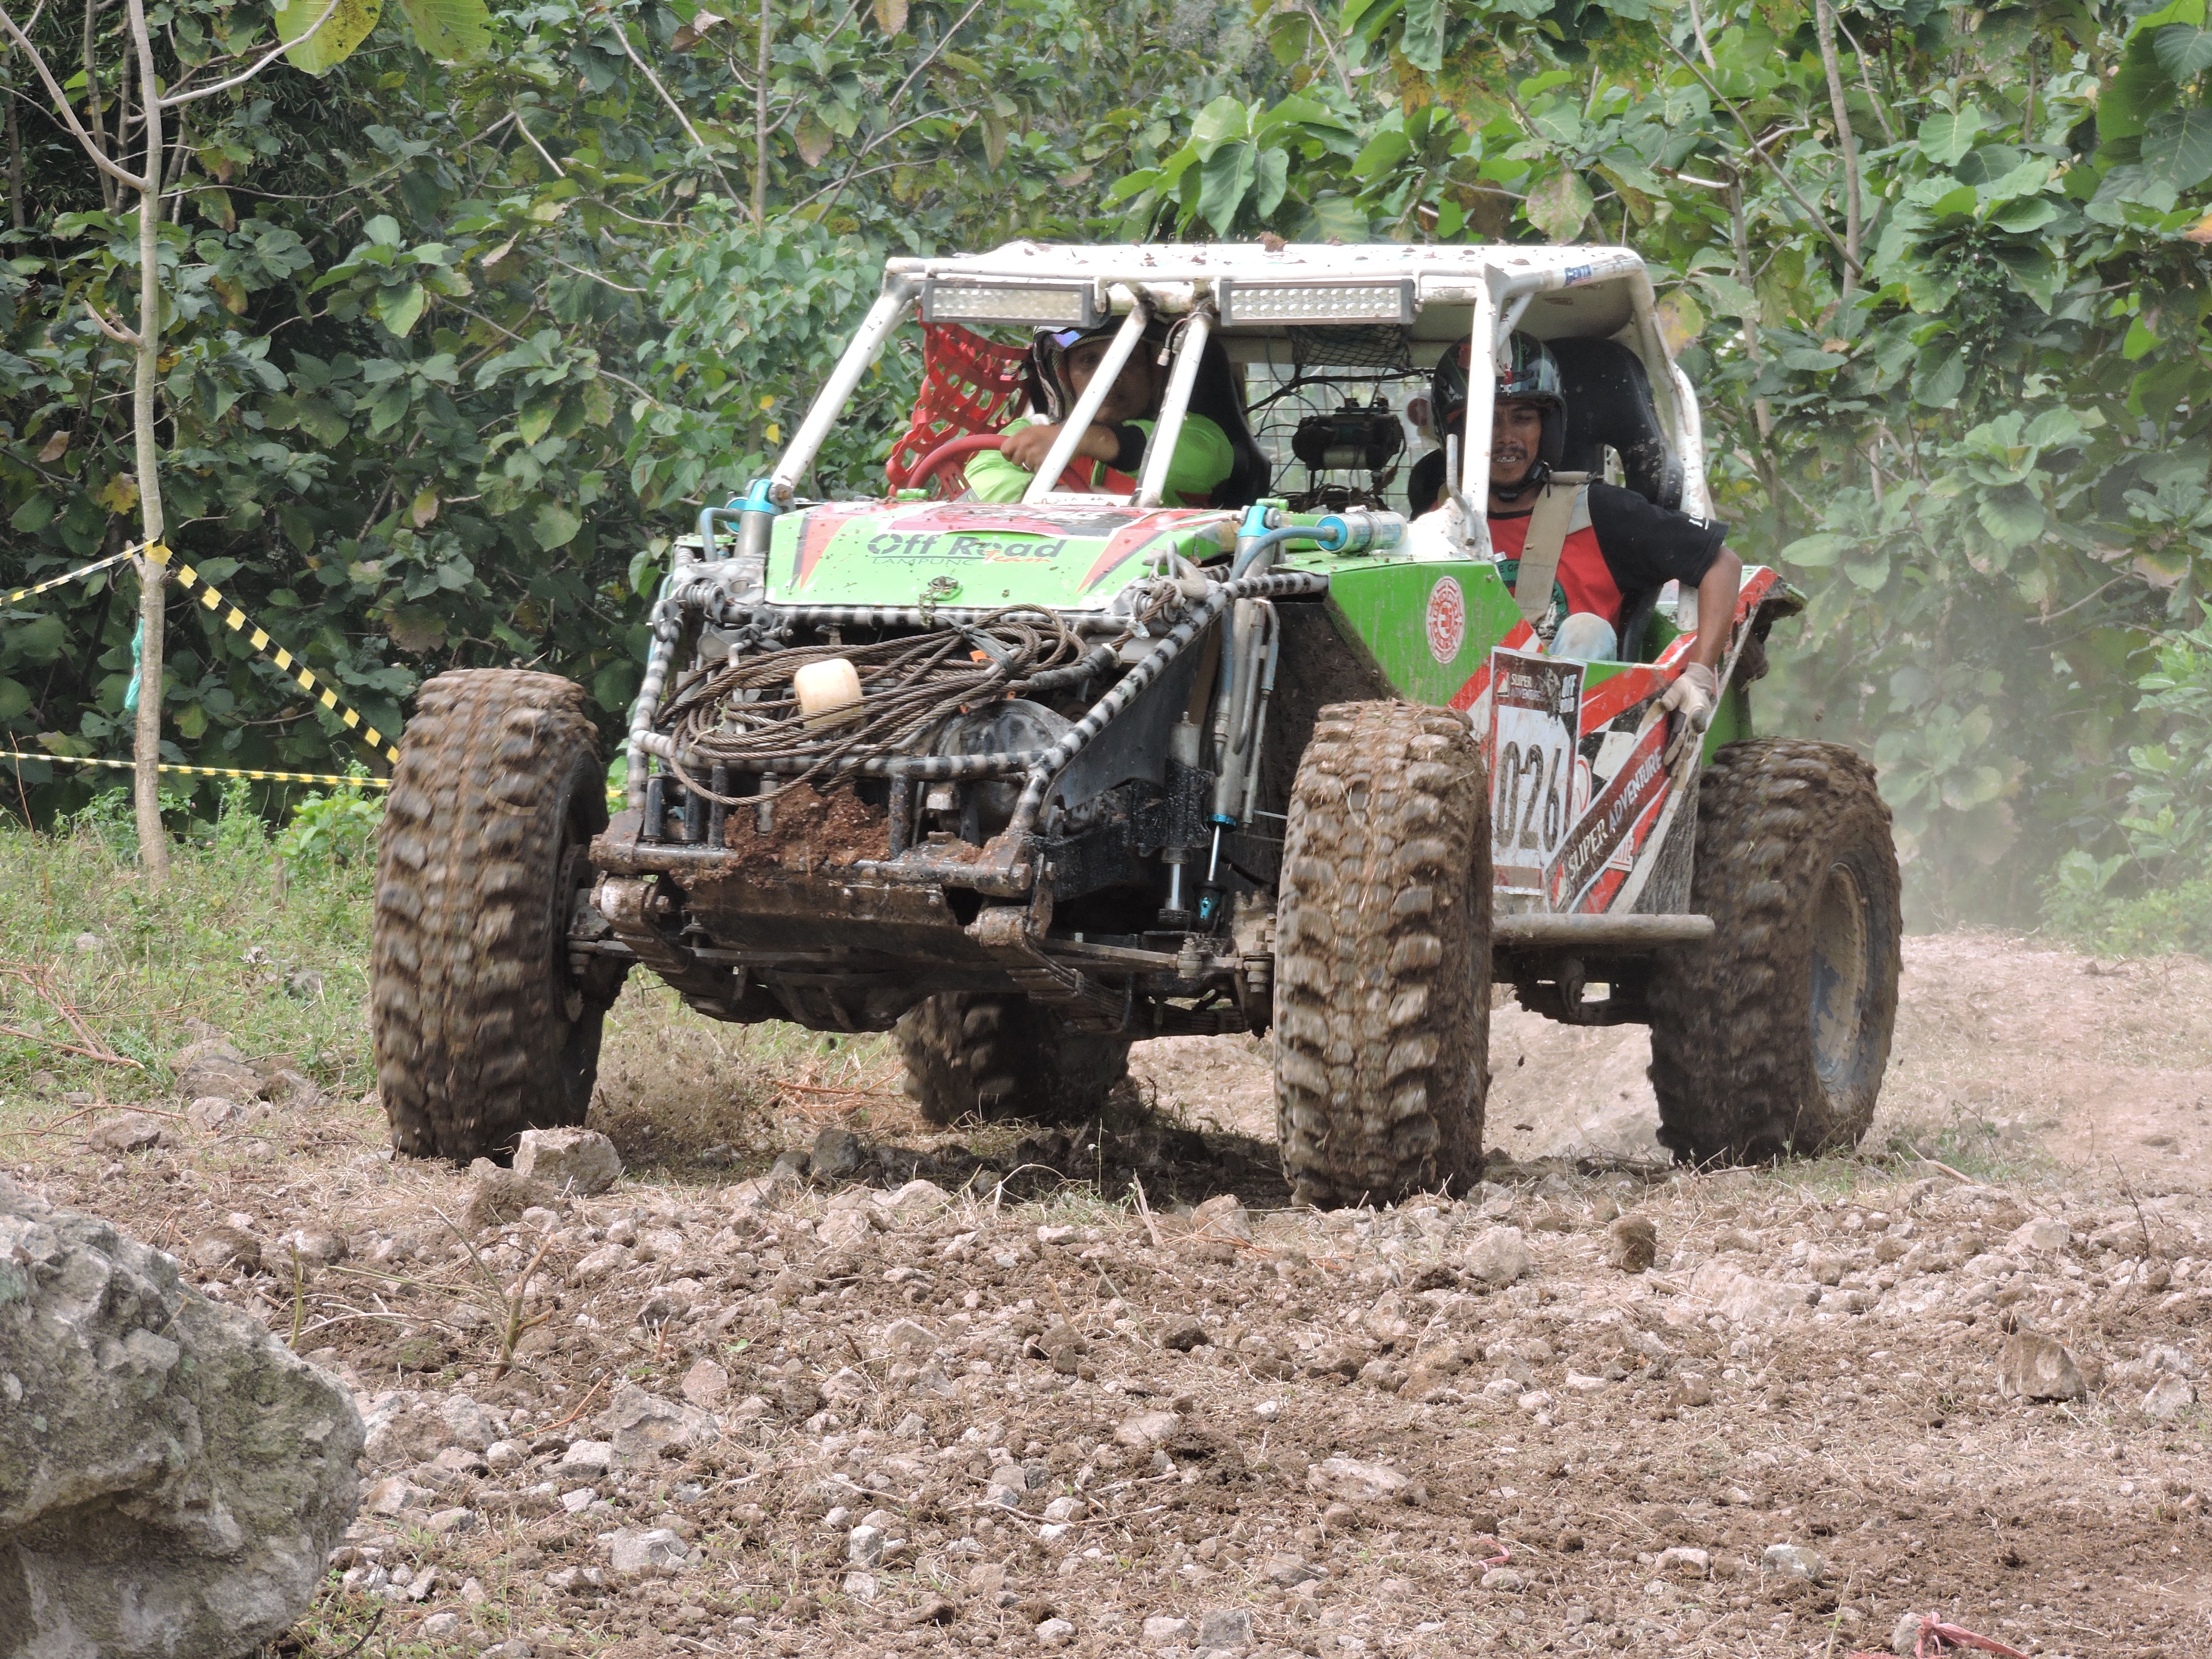
offroad, jeep, off road racing, off roading, car, automotive tire, vehicle, tire, off road vehicle, mud, soil, motor vehicle, all terrain vehicle, mud bogging, automotive wheel system, truggy, automotive exterior, adventure, trail, auto part, wheel